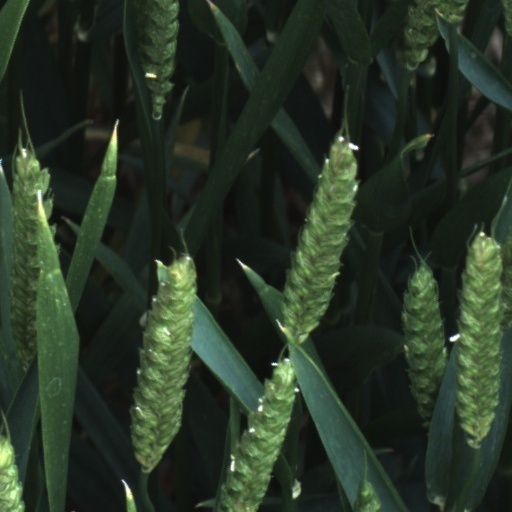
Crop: wheat